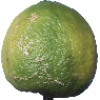
Label: limes